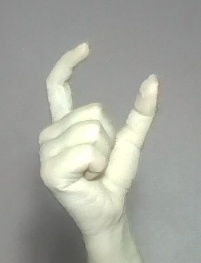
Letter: nun